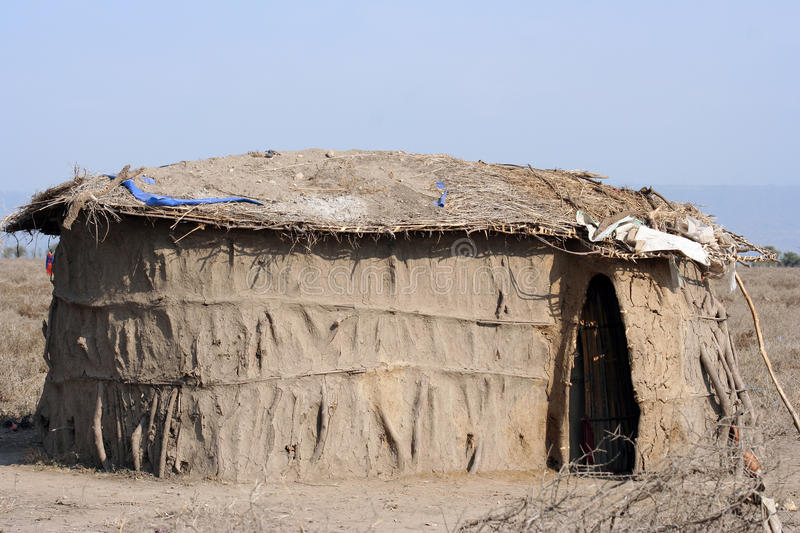
Maa ngi gis ab néeg boo xam ni ci àll bi la. Mi ngi mel ni xeetu néeg yi pël yi di dëkke la. Gis naa ni nag ay sàkket la yoo xam ni dafa mel ni der lañ teg ci séen kow walla baas, wërale ko ci. Gis naa ci kow gi tamit lu mel ni dañ koo mbaar ci lu mel ni ñax. Am na ay dég yu nekk ci kanamu néeg bi.